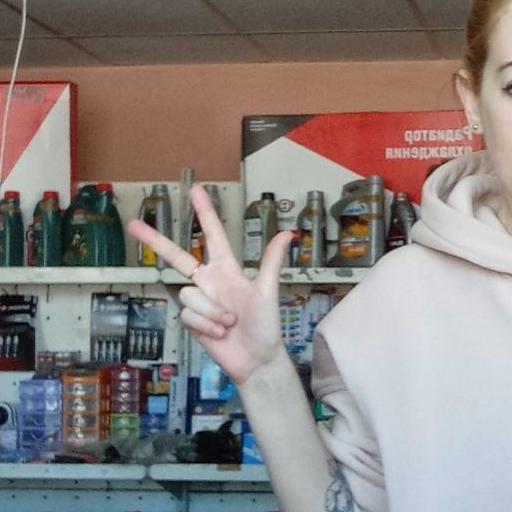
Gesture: three2